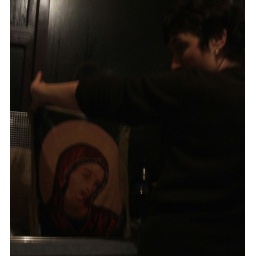
Washing our lady in the kitchen sink